HMAS Bungaree

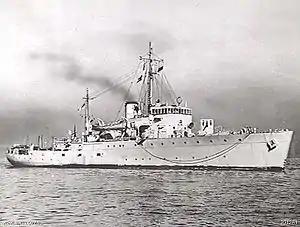
The corvette

"Bungaree" had a single screw. John G Kincaid & Co of Greenock built her main engine, which was a three-cylinder triple-expansion engine. She also had a -Wach , made by Swan, Hunter & Wigham Richardson, which drove the same propeller shaft via a Föttinger fluid coupling and double reduction gearing. The combined power of her reciprocating engine plus turbine was rated at 390 NHP, or 1,750 ihp at 75.5 rpm, which gave her a speed of about . The exhaust turbine was for fuel efficiency and economy. At the time, it was argued that for engines between 1,500 and 8,000 shp, a reciprocating engine plus exhaust turbine could be more economic than a diesel engine. "Bungaree" and her sister ships were coal-burners. Sir Howard Lloyd, one of the directors of the Adelaide SS Co, said that the company wanted to avoid being entirely dependent on oil for bunkering.